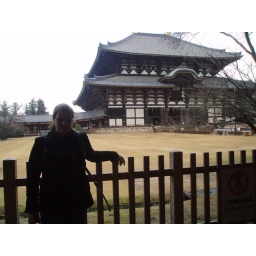
It's the biggest wooden structure in the world, and it houses the world's biggest Buddha statue.